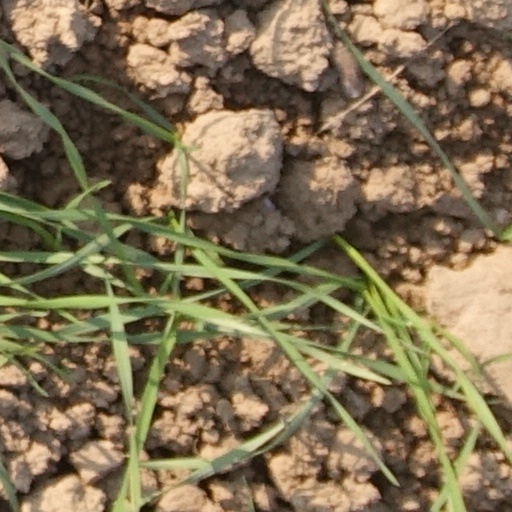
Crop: wheat